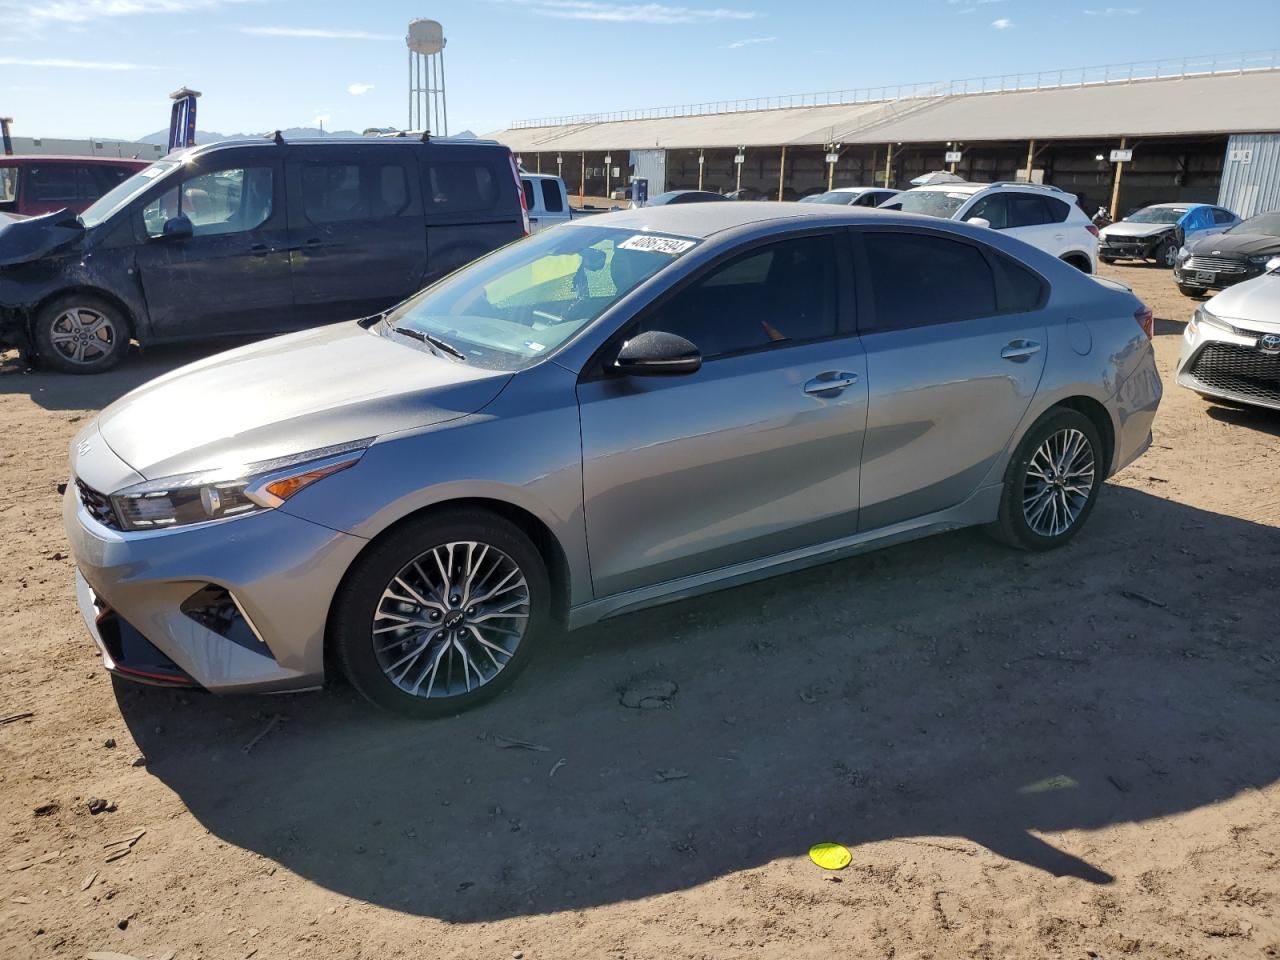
Aucun dommage détecté.
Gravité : aucun